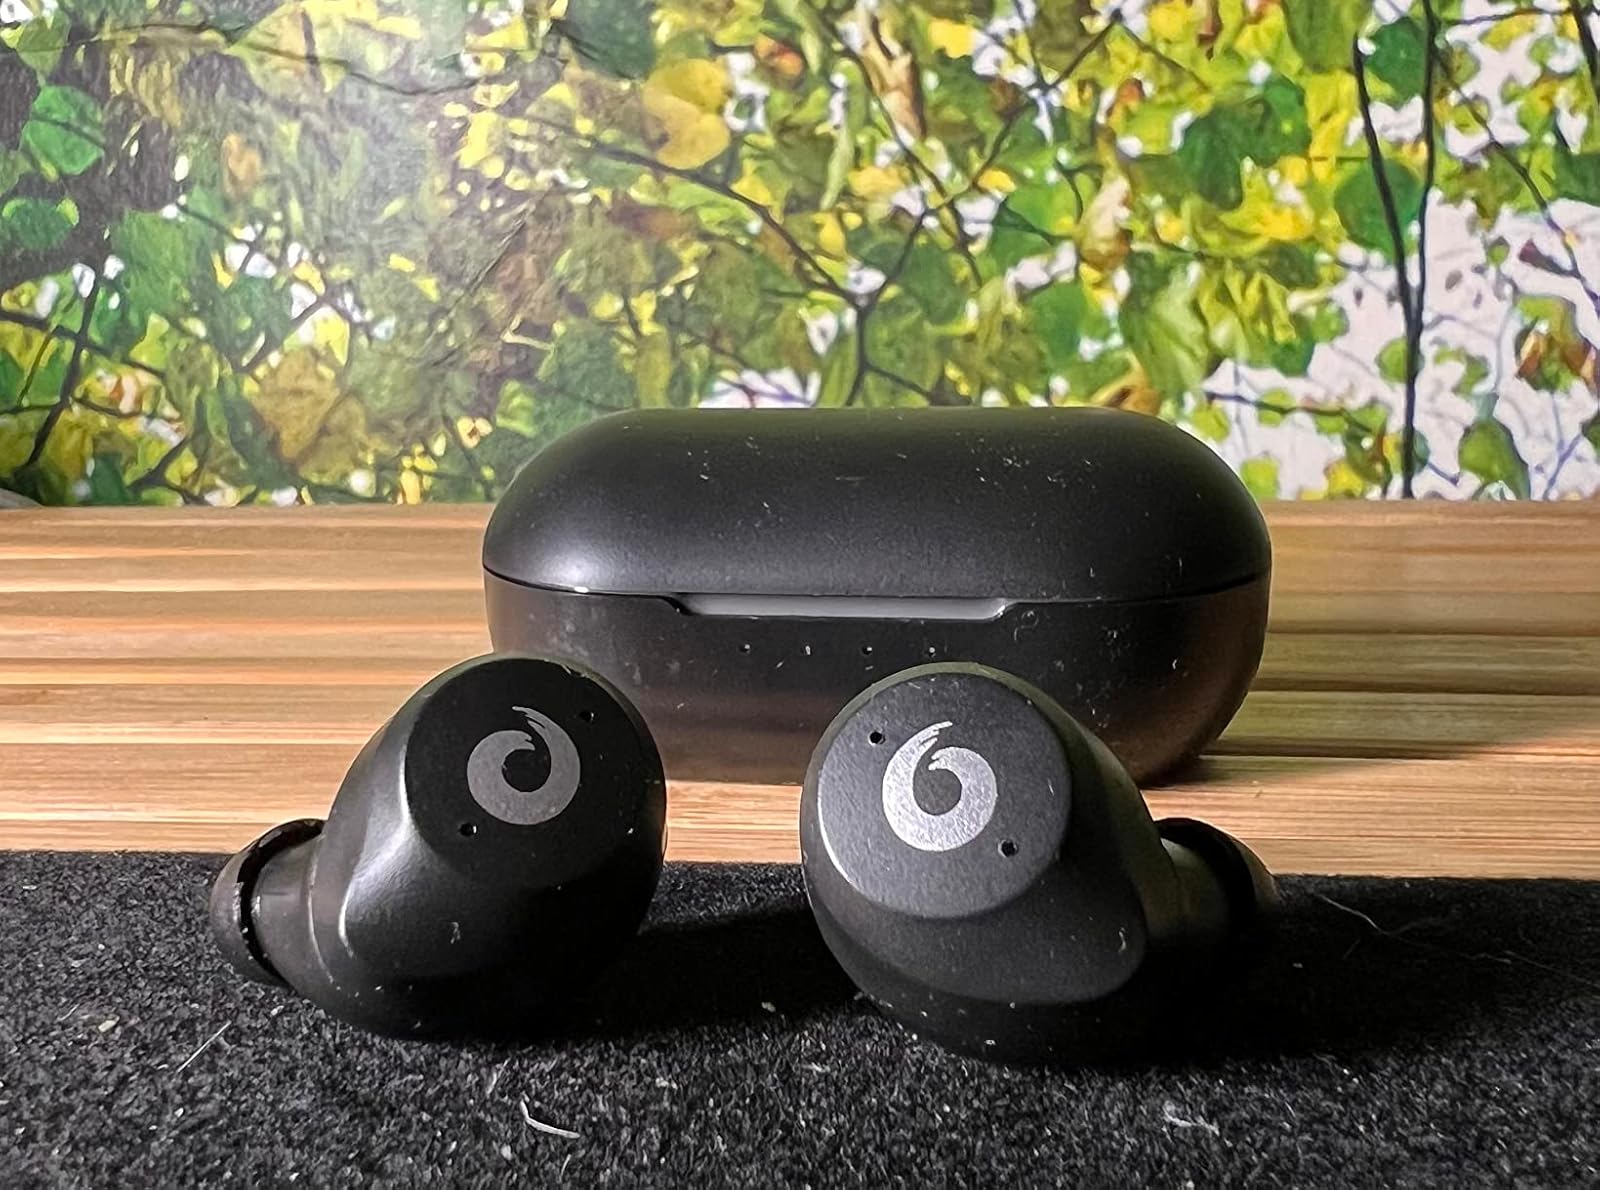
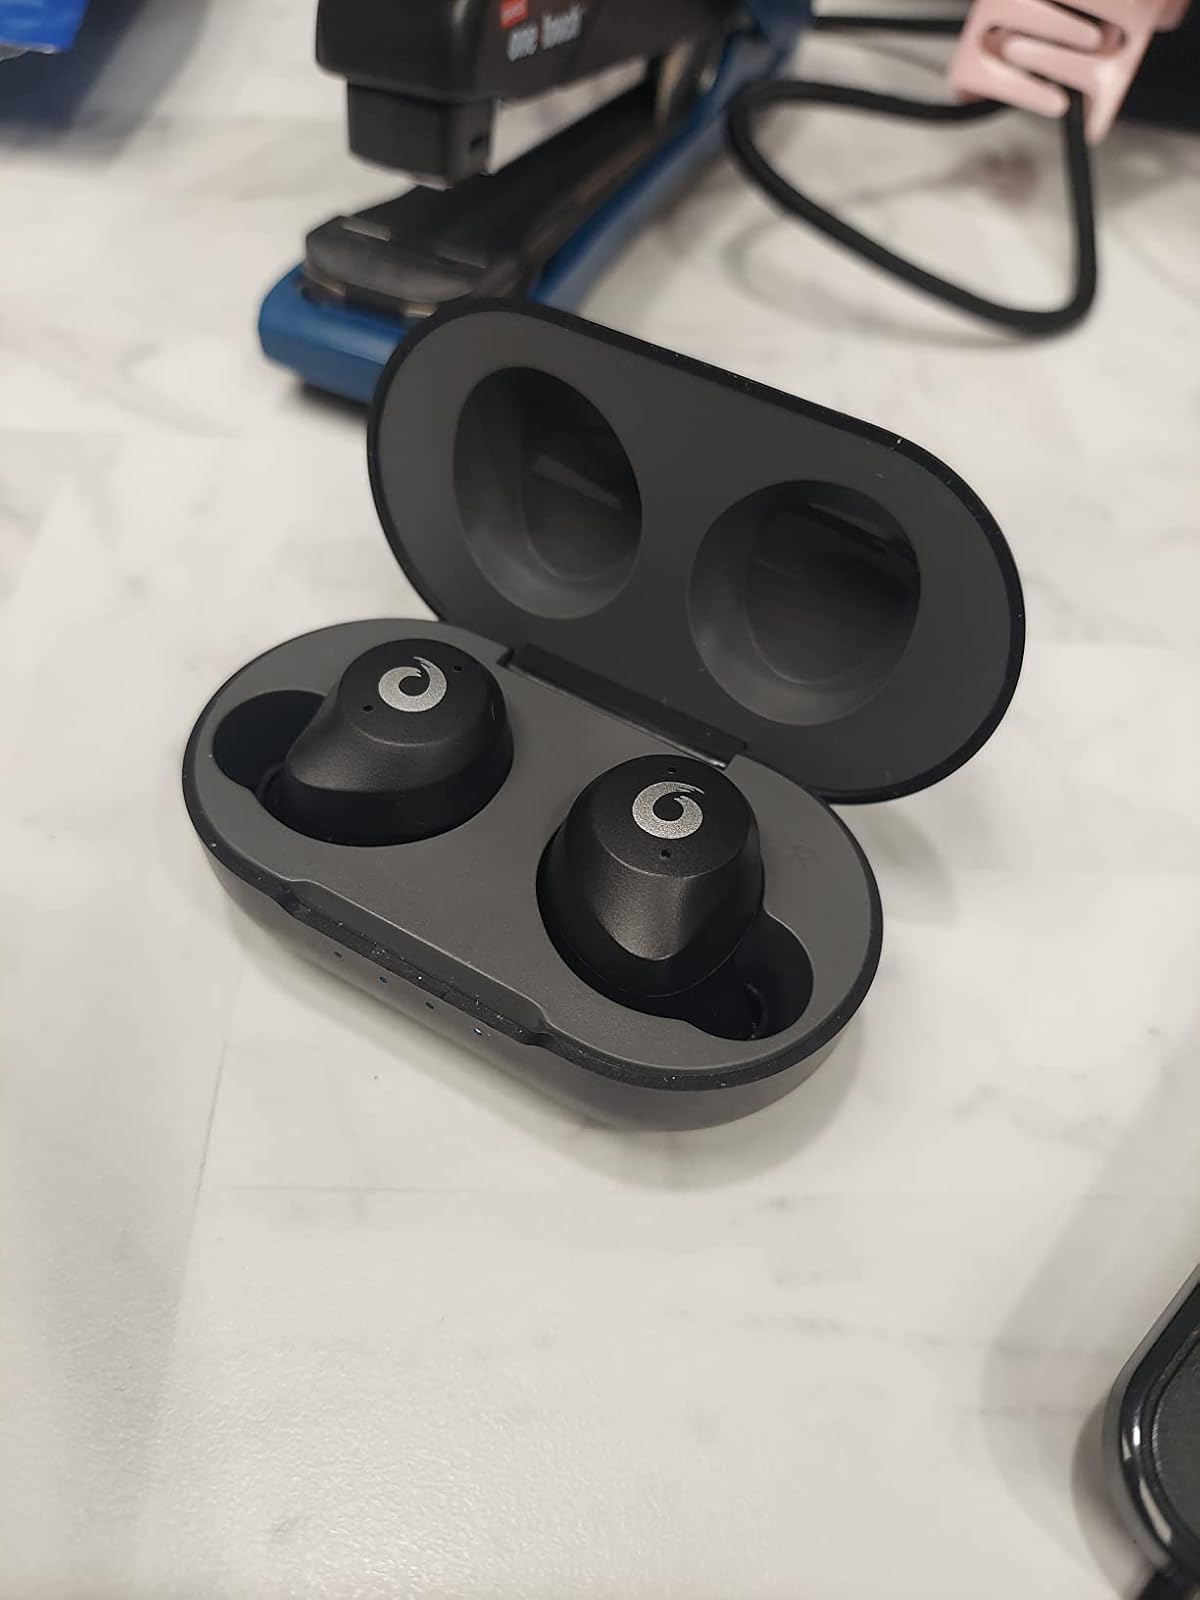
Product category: earbuds
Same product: yes